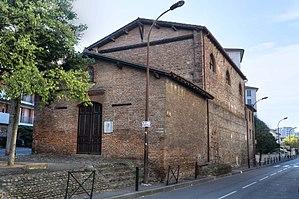
La chapelle Saint-Roch-du-Férétra est une chapelle située place Saint-Roch, à dix minutes du centre-ville de Toulouse, dans un quartier populaire à proximité d'immeubles HLM. Elle porte désormais le nom de chapelle Notre-Dame du Férétra. Elle est toujours affectée au culte catholique : la messe y est célébrée quotidiennement en latin selon le missel romain de 1962. Elle dépend de la Fraternité sacerdotale Saint-Pie-X.